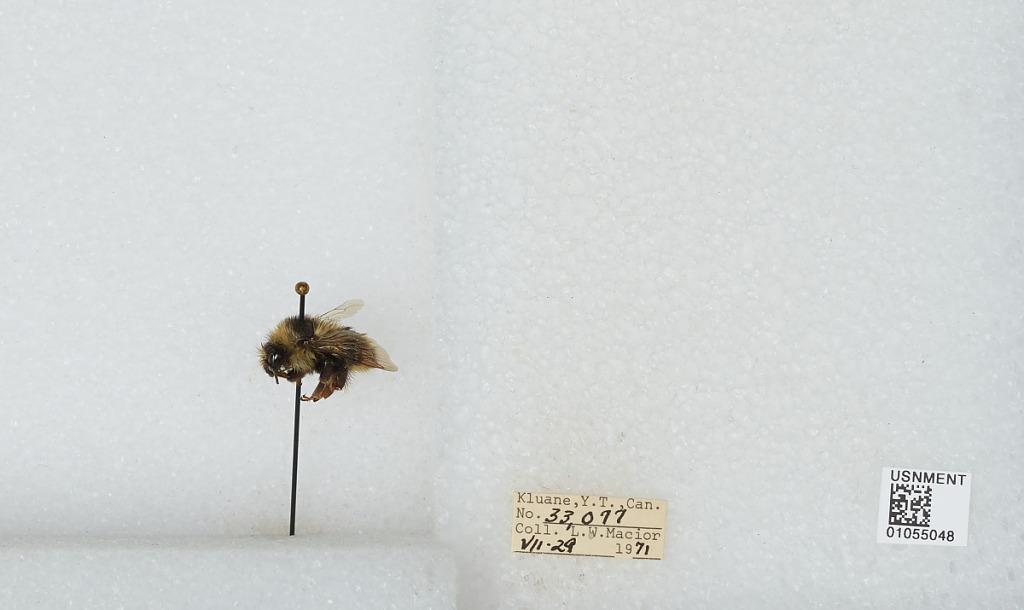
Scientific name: Bombus bifarius nearcticus
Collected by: L. Macior
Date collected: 1971-7-29
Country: Canada
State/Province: Yukon Territory
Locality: Kluane
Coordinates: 60.75, -139.5